History of Transnistria

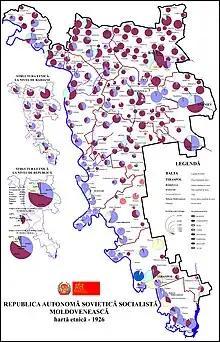
Ethnic composition of MASSR, 1926

In 1792, the southern part of Transnistria was ceded by Ottoman Empire to the Russian Empire whereas northern part (north of the Iagorlîc River) was annexed in 1793 in Second Partition of Poland. At that time, the population was sparse and the Russian Empire encouraged large migrations into the region, including people of Ukrainian, Moldovan, Polish, Russian and German ethnicity.